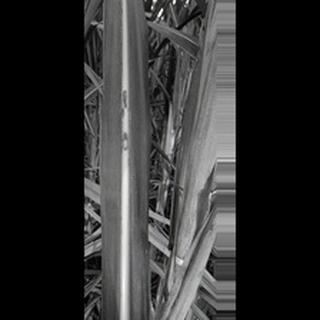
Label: sugarcane_red_rot